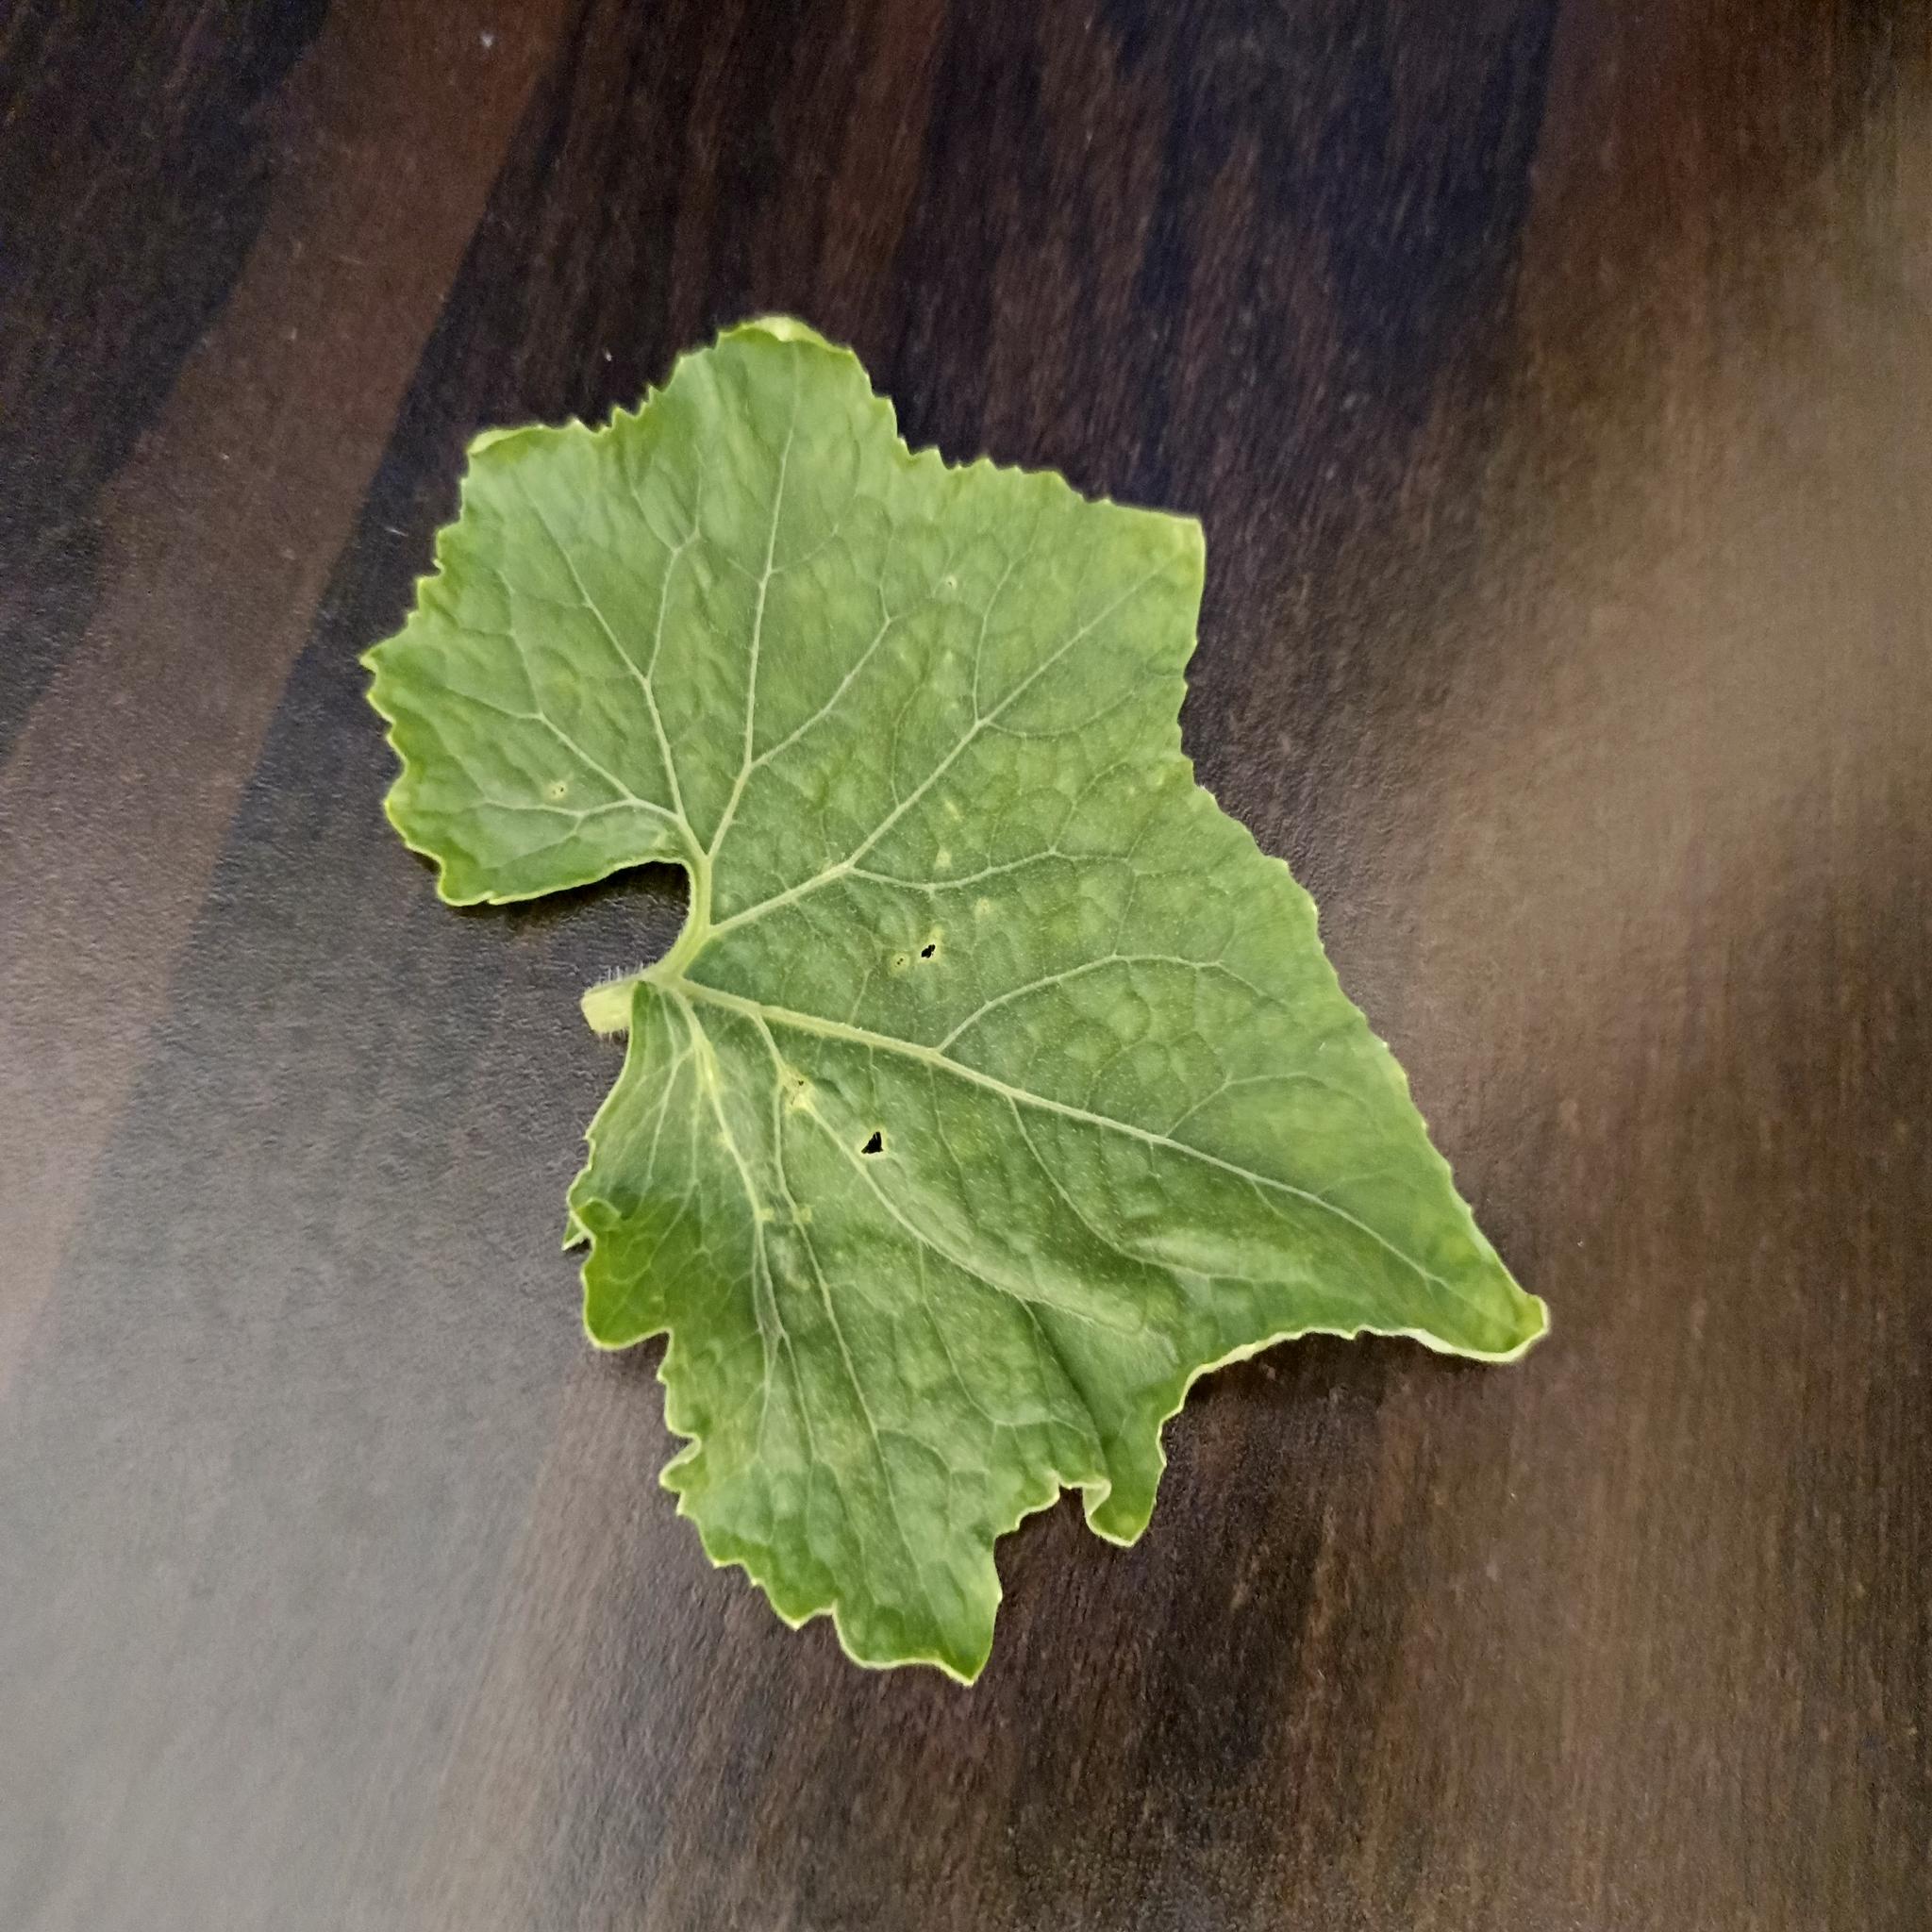
Label: Leaf curl